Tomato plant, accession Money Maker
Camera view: horizontal (90 deg, fisheye); turntable rotation: 120 degrees
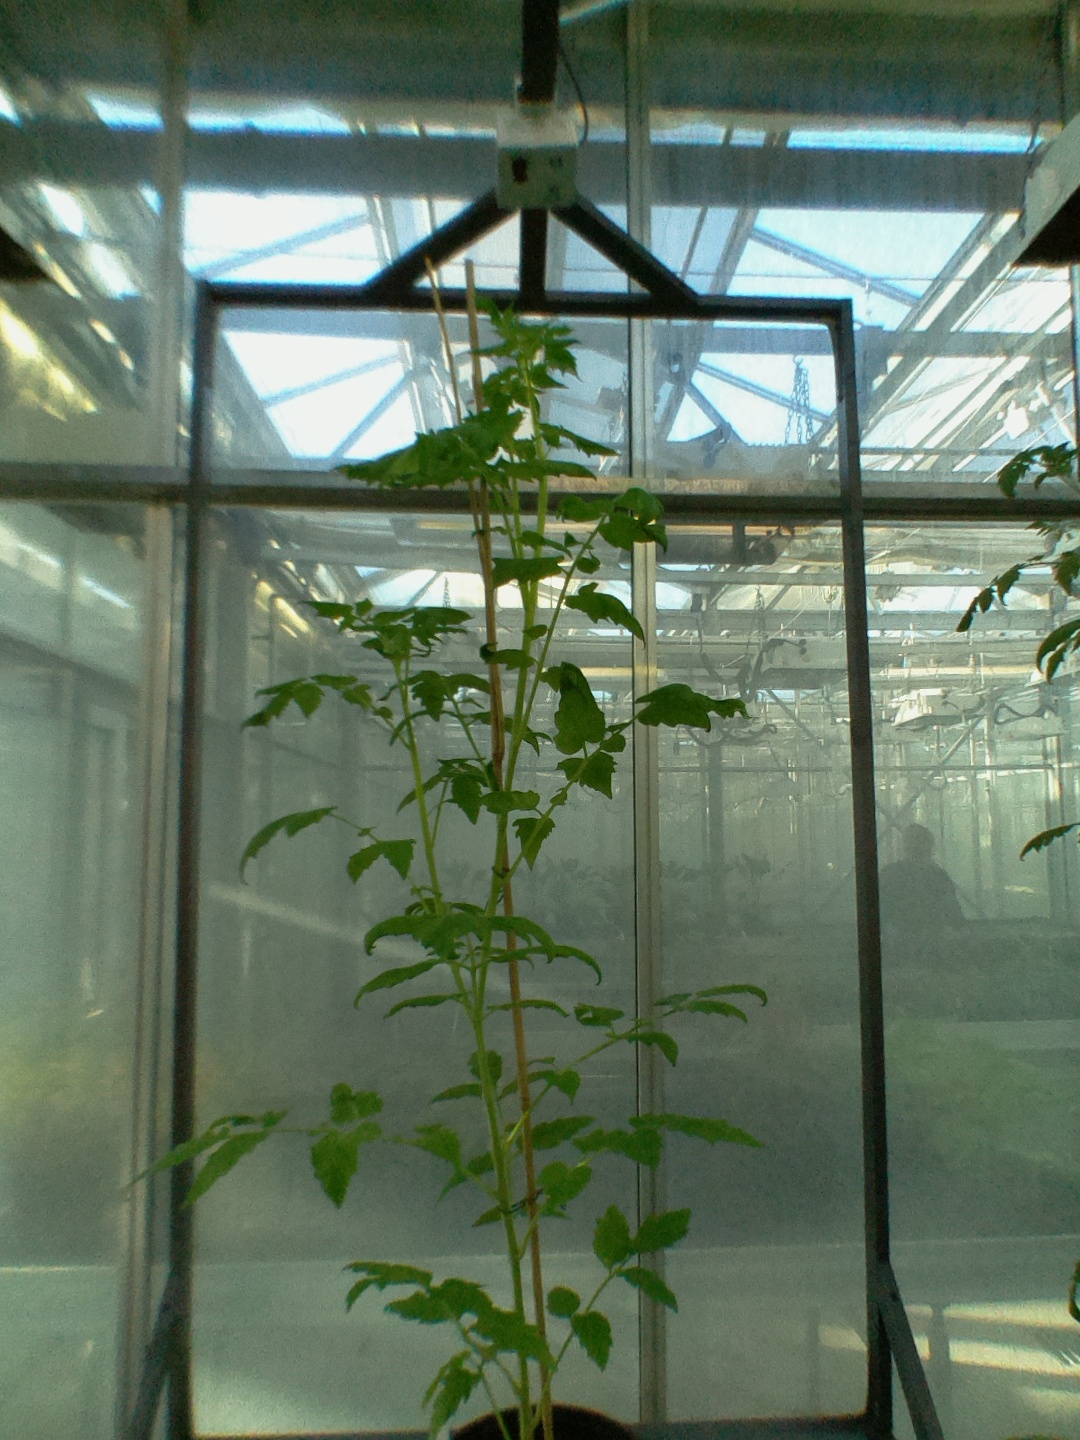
BBCH growth stage 52: 2 inflorescences visible